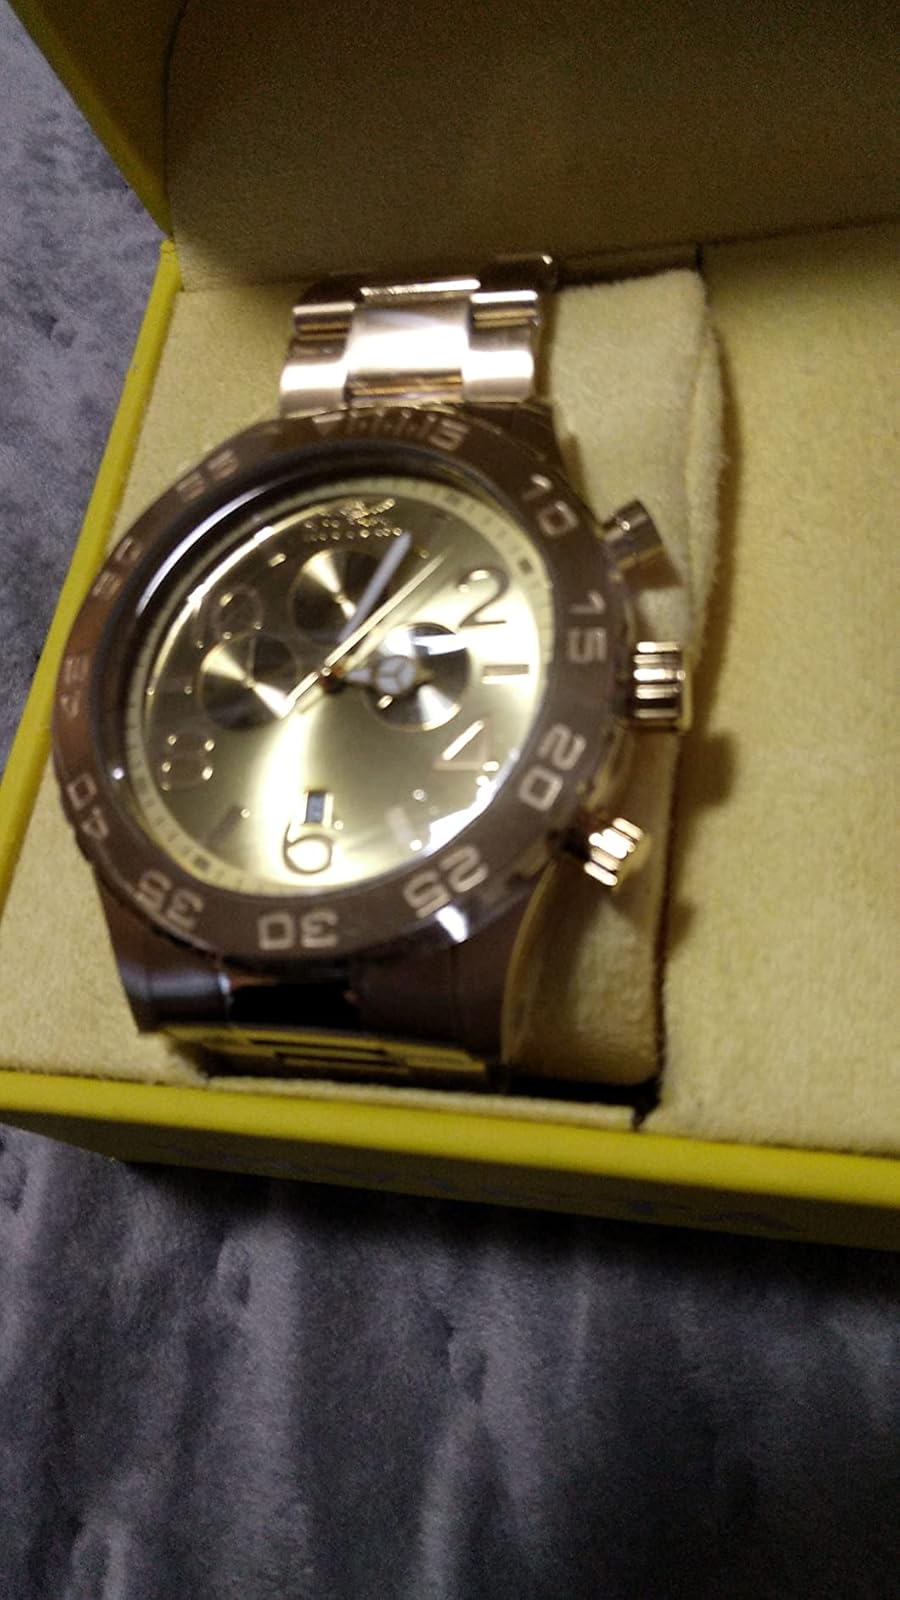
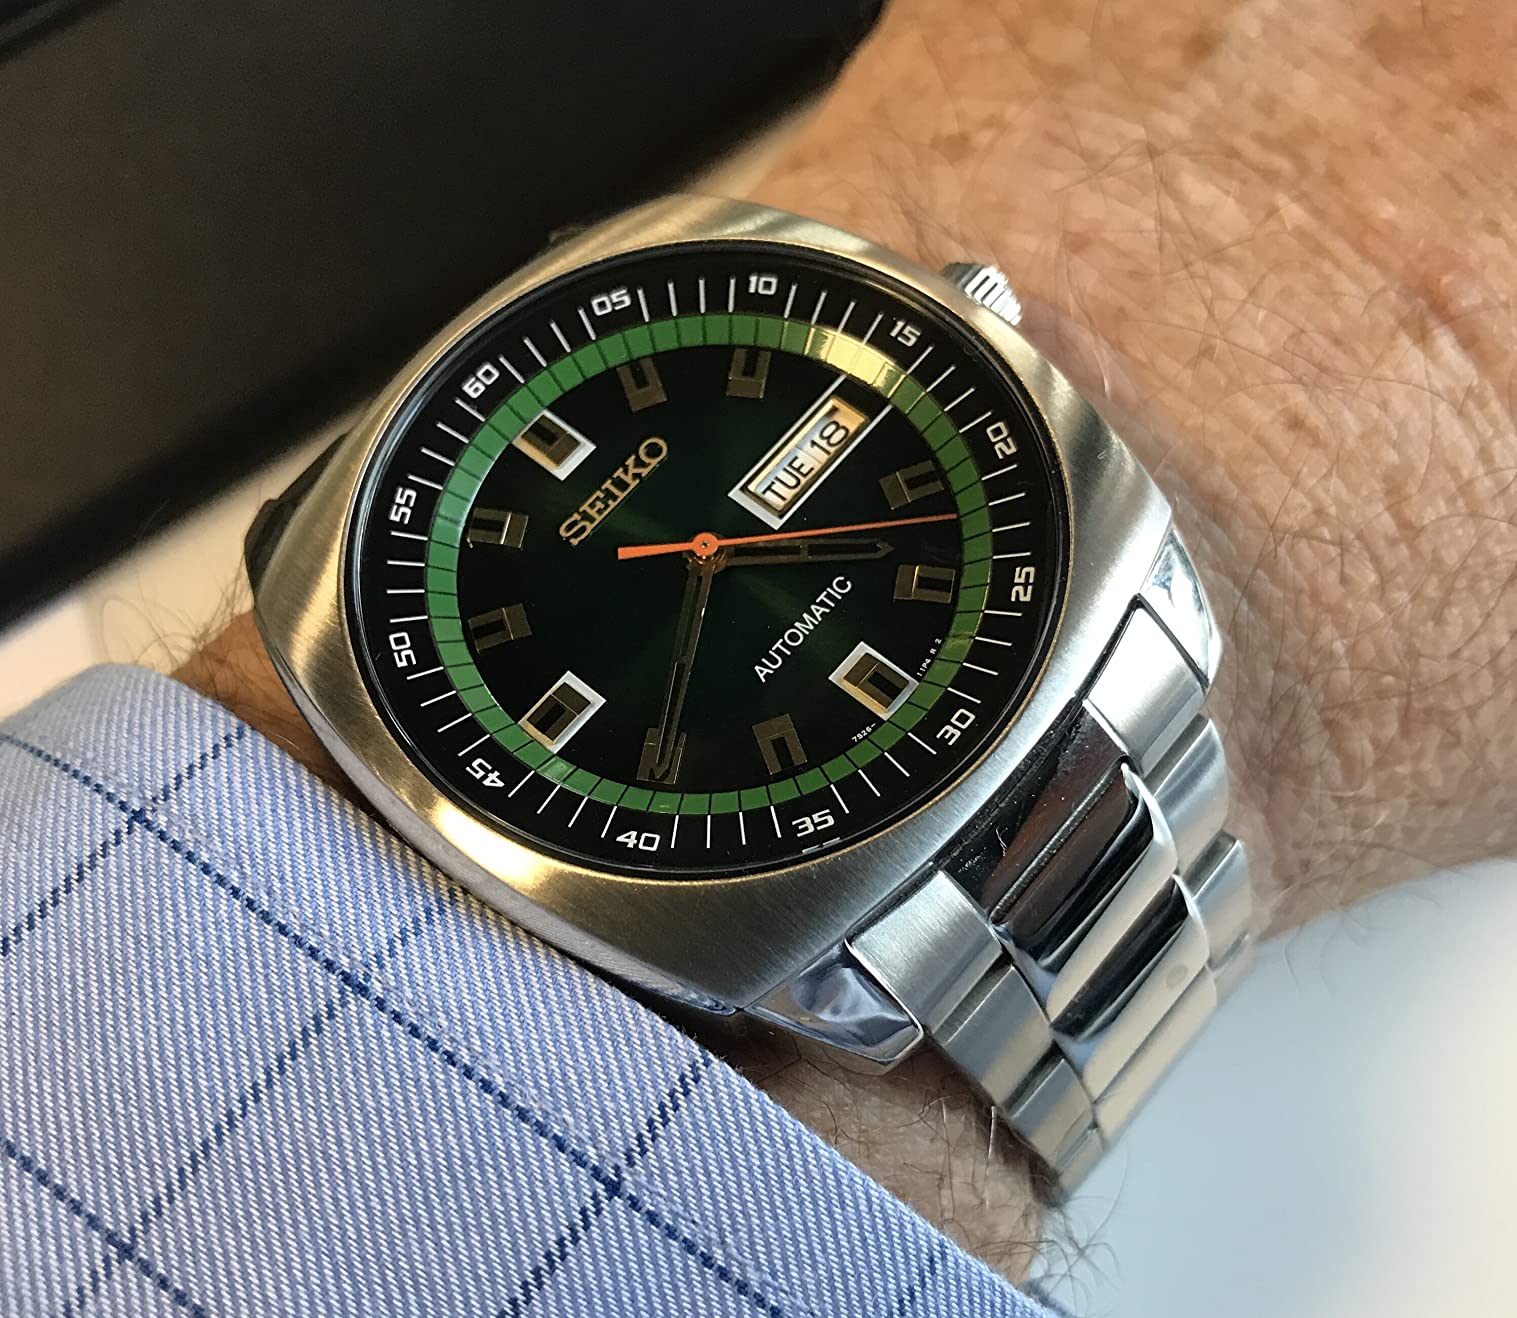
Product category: accessories_watch
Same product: no